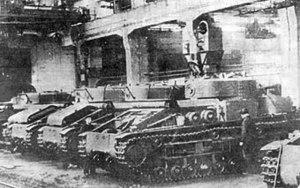
Production de T-28
Le T-28 est un char d'assaut moyen soviétique, dont le prototype fut prêt en 1931. La production en série commença à la fin de l'année 1932. Son rôle était le soutien de l'infanterie, lors de l'attaque de zones défensives fortifiées. Il est conçu pour soutenir le char lourd T-35, avec lequel il partage de nombreux éléments.